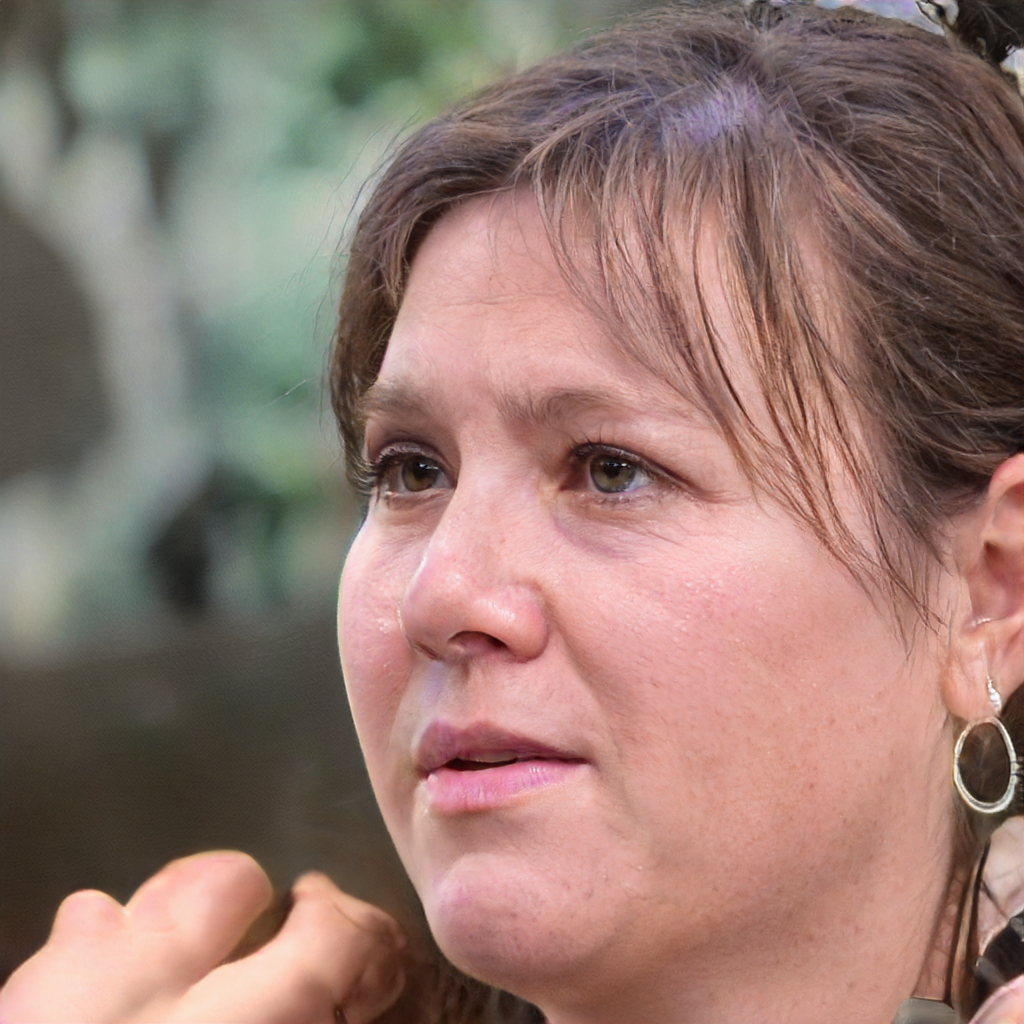
Gender: Female